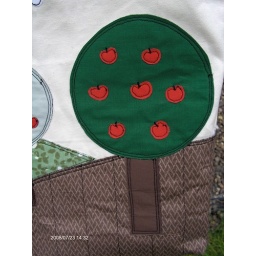
happy apples on a happy tree in a happy field!